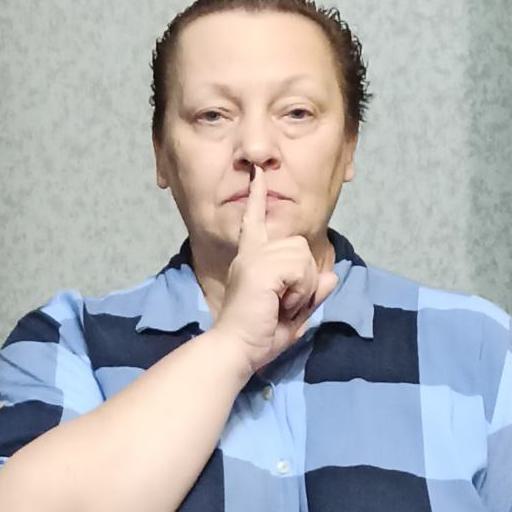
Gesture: mute